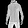
Label: Coat